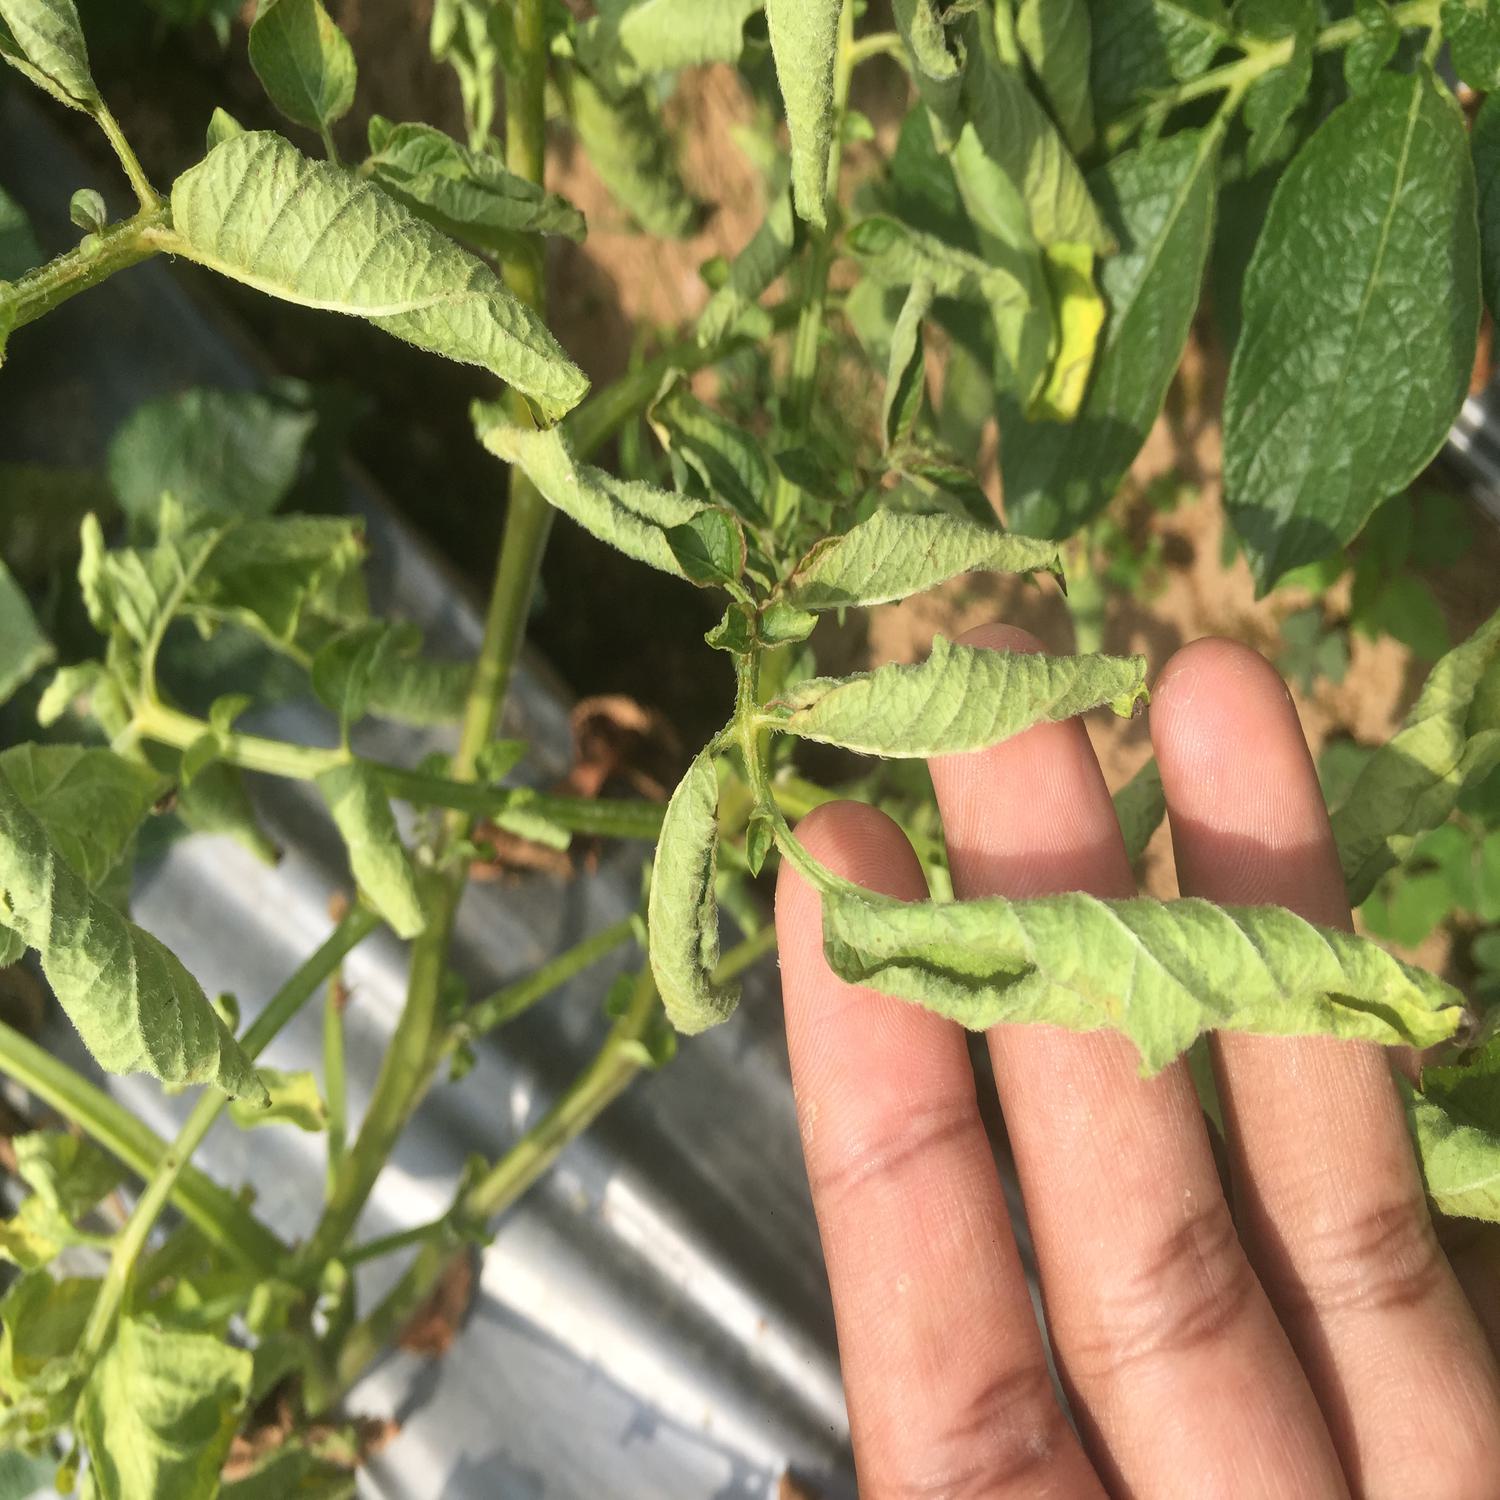
Label: Bacteria